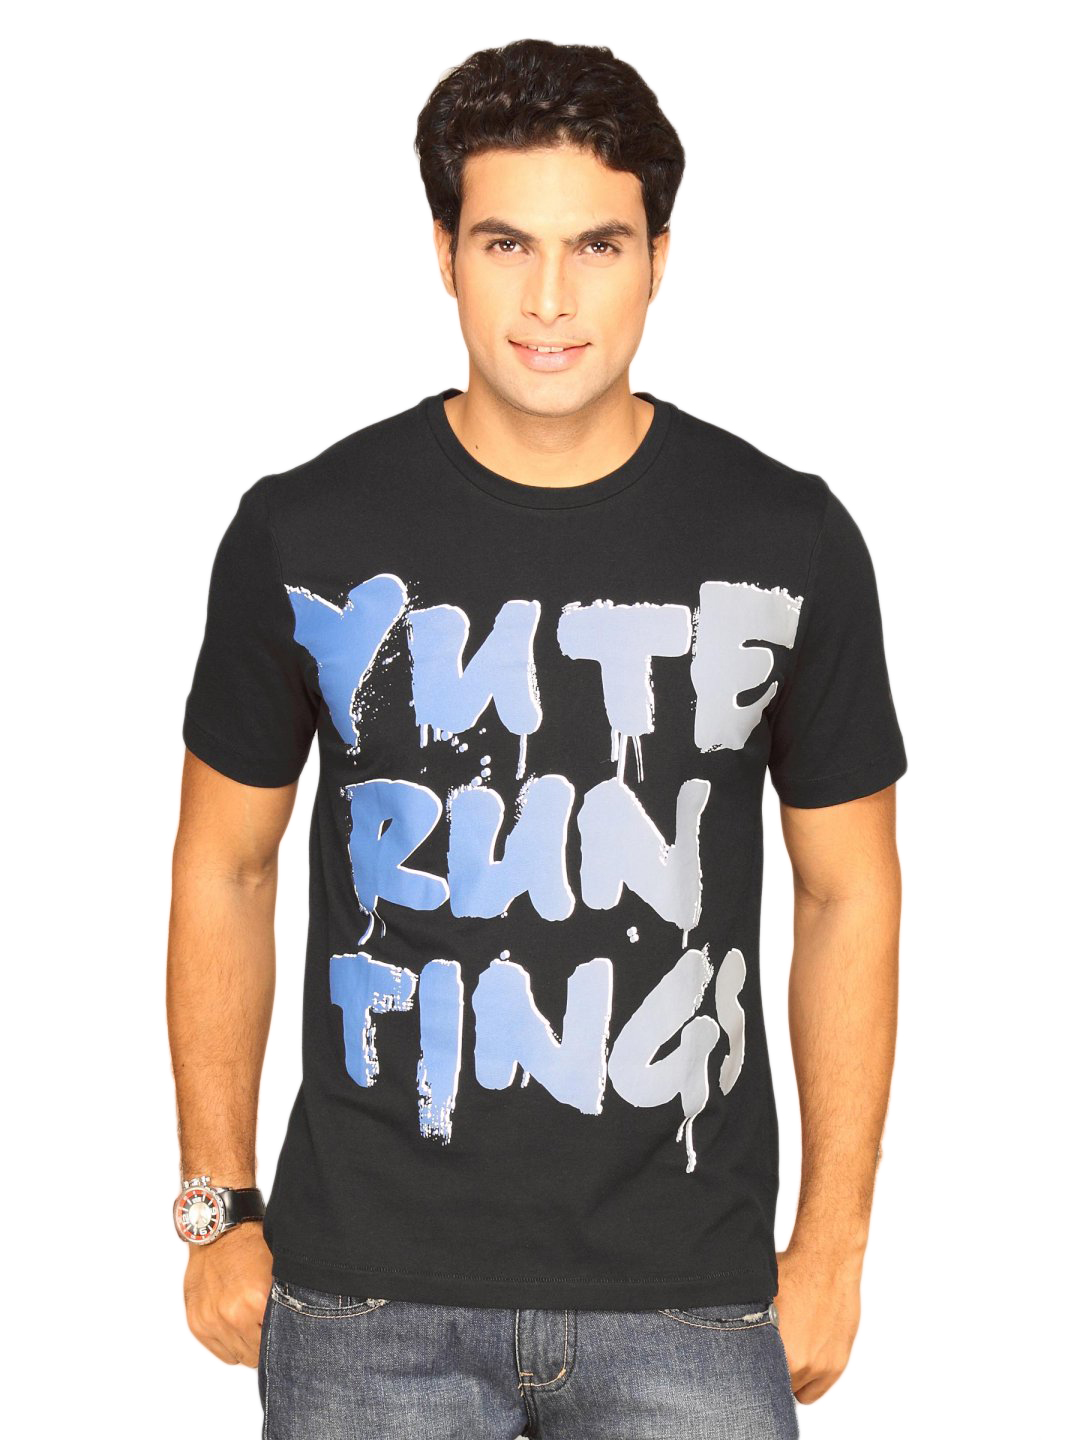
Puma Men's Slogan Black T-shirt
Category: Apparel / Topwear / Tshirts
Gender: Men
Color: Black
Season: Summer 2011
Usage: Casual